Jhow Benavídez

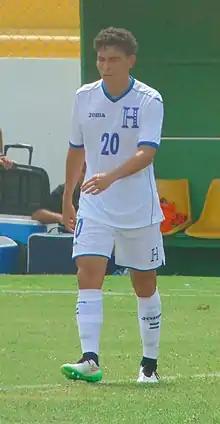
Benavídez in 2015

Jhow Hendric Benavídez Banegas (born 26 December 1995) is a Honduran professional footballer who plays as an attacking midfielder for Real España. He represented Honduras in the football competition at the 2016 Summer Olympics.